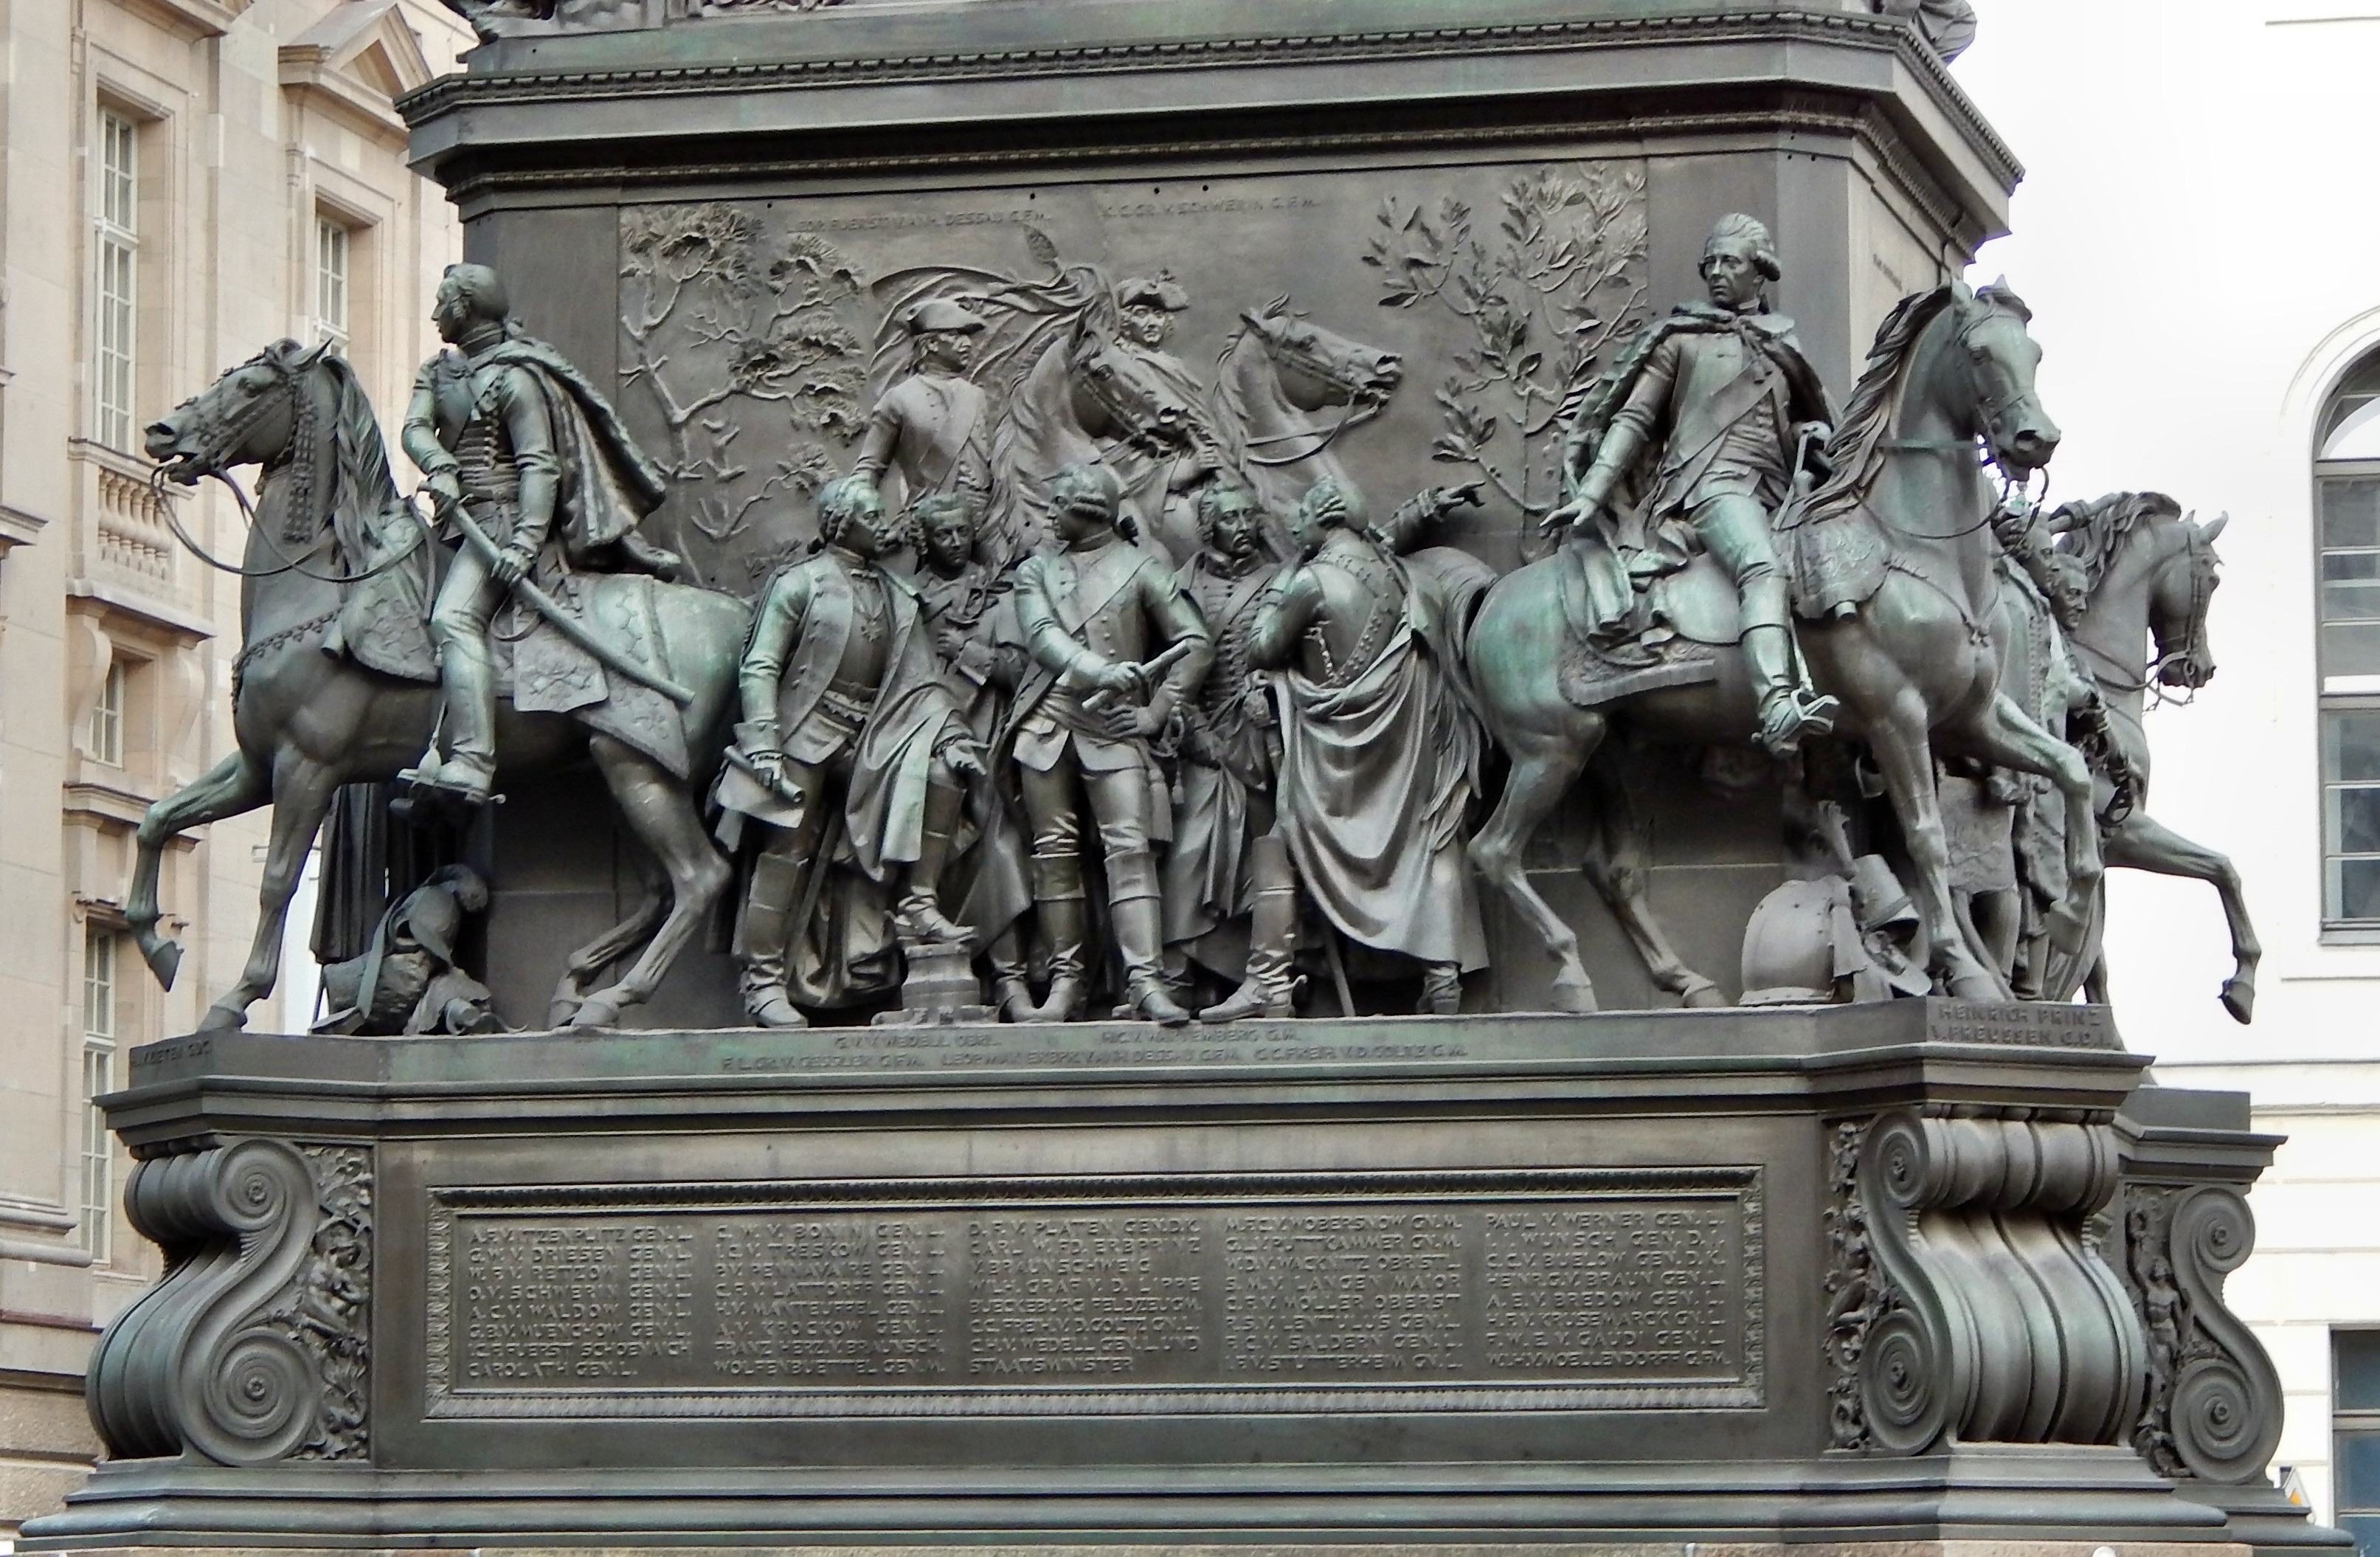
architecture, city, monument, statue, tourism, sculpture, art, buildings, berlin, monuments, stone carving